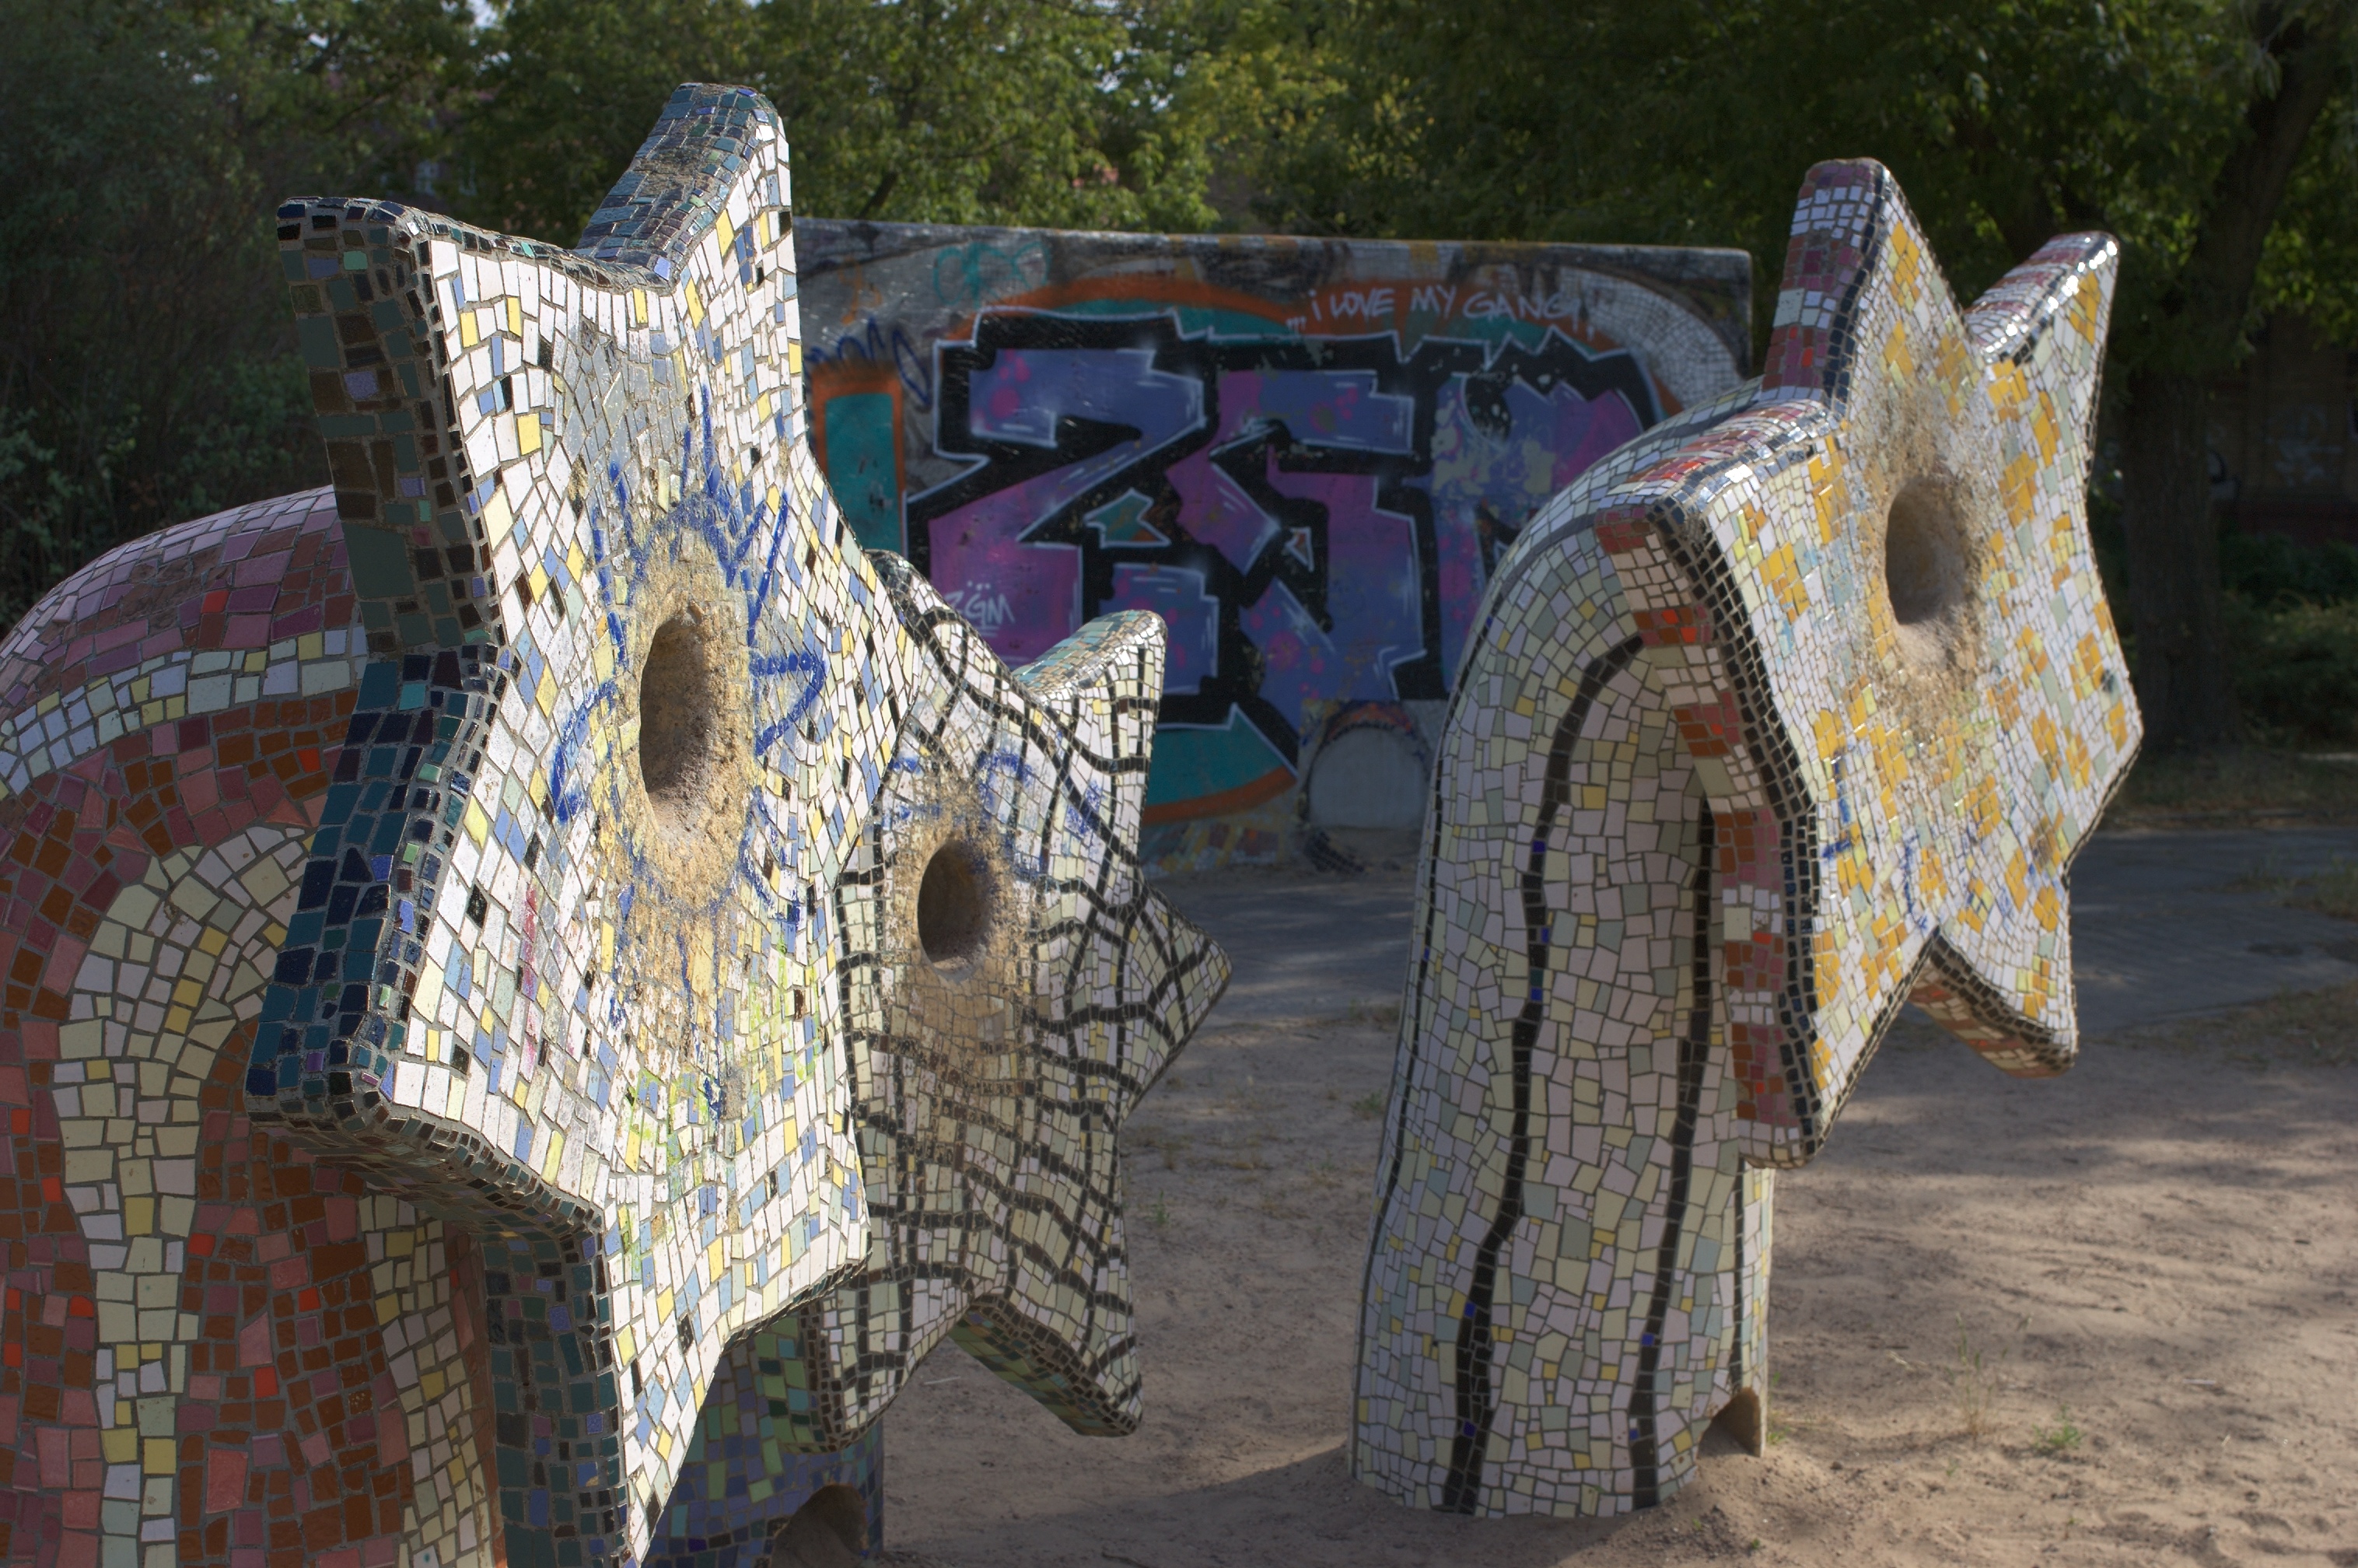
sculpture, art, 2013, 35mm, rawtherapee, germany, deutschland, berlin, pentax, middle ages, lenstagged, steffenzahn, guessedberlin, gwbschlafauto, f24, 35mmf24, k100d, justpentax, smcpentaxda35mmf24al, pentaxda35mmf24al, smcpentaxda12435mmal, smcpdal35mmf24al, iamflickr, ancient history